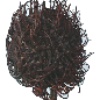
Label: Rambutan 1